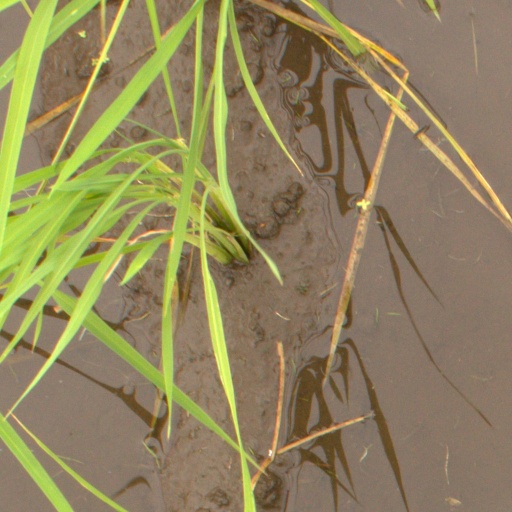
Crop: rice